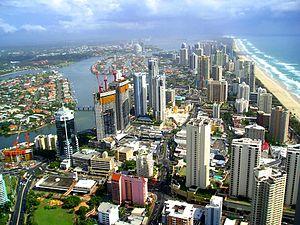
L’architecture australienne, au moins au début de l'histoire du pays, fut influencée par les architectures anglaise et américaine. Au mieux, les architectes australiens cherchaient à être les premiers à importer les nouveaux styles et essayaient de leur donner des caractères locaux. L'architecture australienne contemporaine post-seconde Guerre mondiale reflète le multiculturalisme de la société australienne et lui donne une identité émergente multifactorielle.